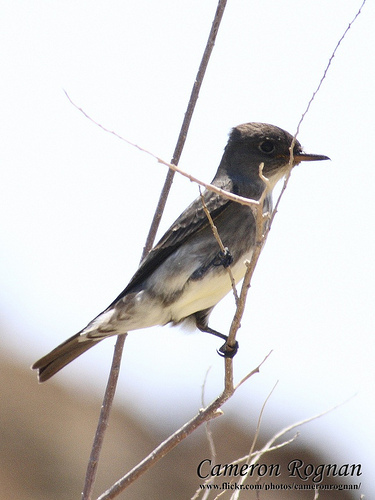
a bird with a narrow pointed bill, white eye ring, and black breast.
thin brown bird with sharp beak with curve on the end of itthe bird is light brown with a white belly and tan tail feather with a slender pointed beak.
this bird has a long flat bill, black tarsus and feet, a white belly, and a gray & white mottled breast.
a small bird with a full brown head and orange beak, this bird has a white belly and dark feet.
this bird has wings that are black and has a white bellya small bird with a small but long beak, grey head and neck with a white belly.
this bird is mostly gray in color, with a white belly and a flat, pointed bill.
this bird is white and gray in color, and has a sharp beak.
this bird has a grey crown, grey primaries, and a white belly.
Species: Olive Sided Flycatcher